Armani

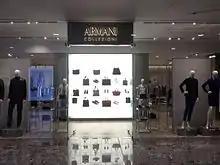
"Armani Collezioni" at Indooroopilly Shopping Centre

Established in 1979, "Armani Collezioni" (known as "Giorgio Armani Le Collezioni" for women and "Mani" for men before 2000) was the diffusion line of Giorgio Armani that retailed at a lower price than "Giorgio Armani" and the haute couture line, "Armani Privé". The logo was usually displayed in black and written on a white label but often varies. "Armani" being larger and "Collezioni" underneath it.